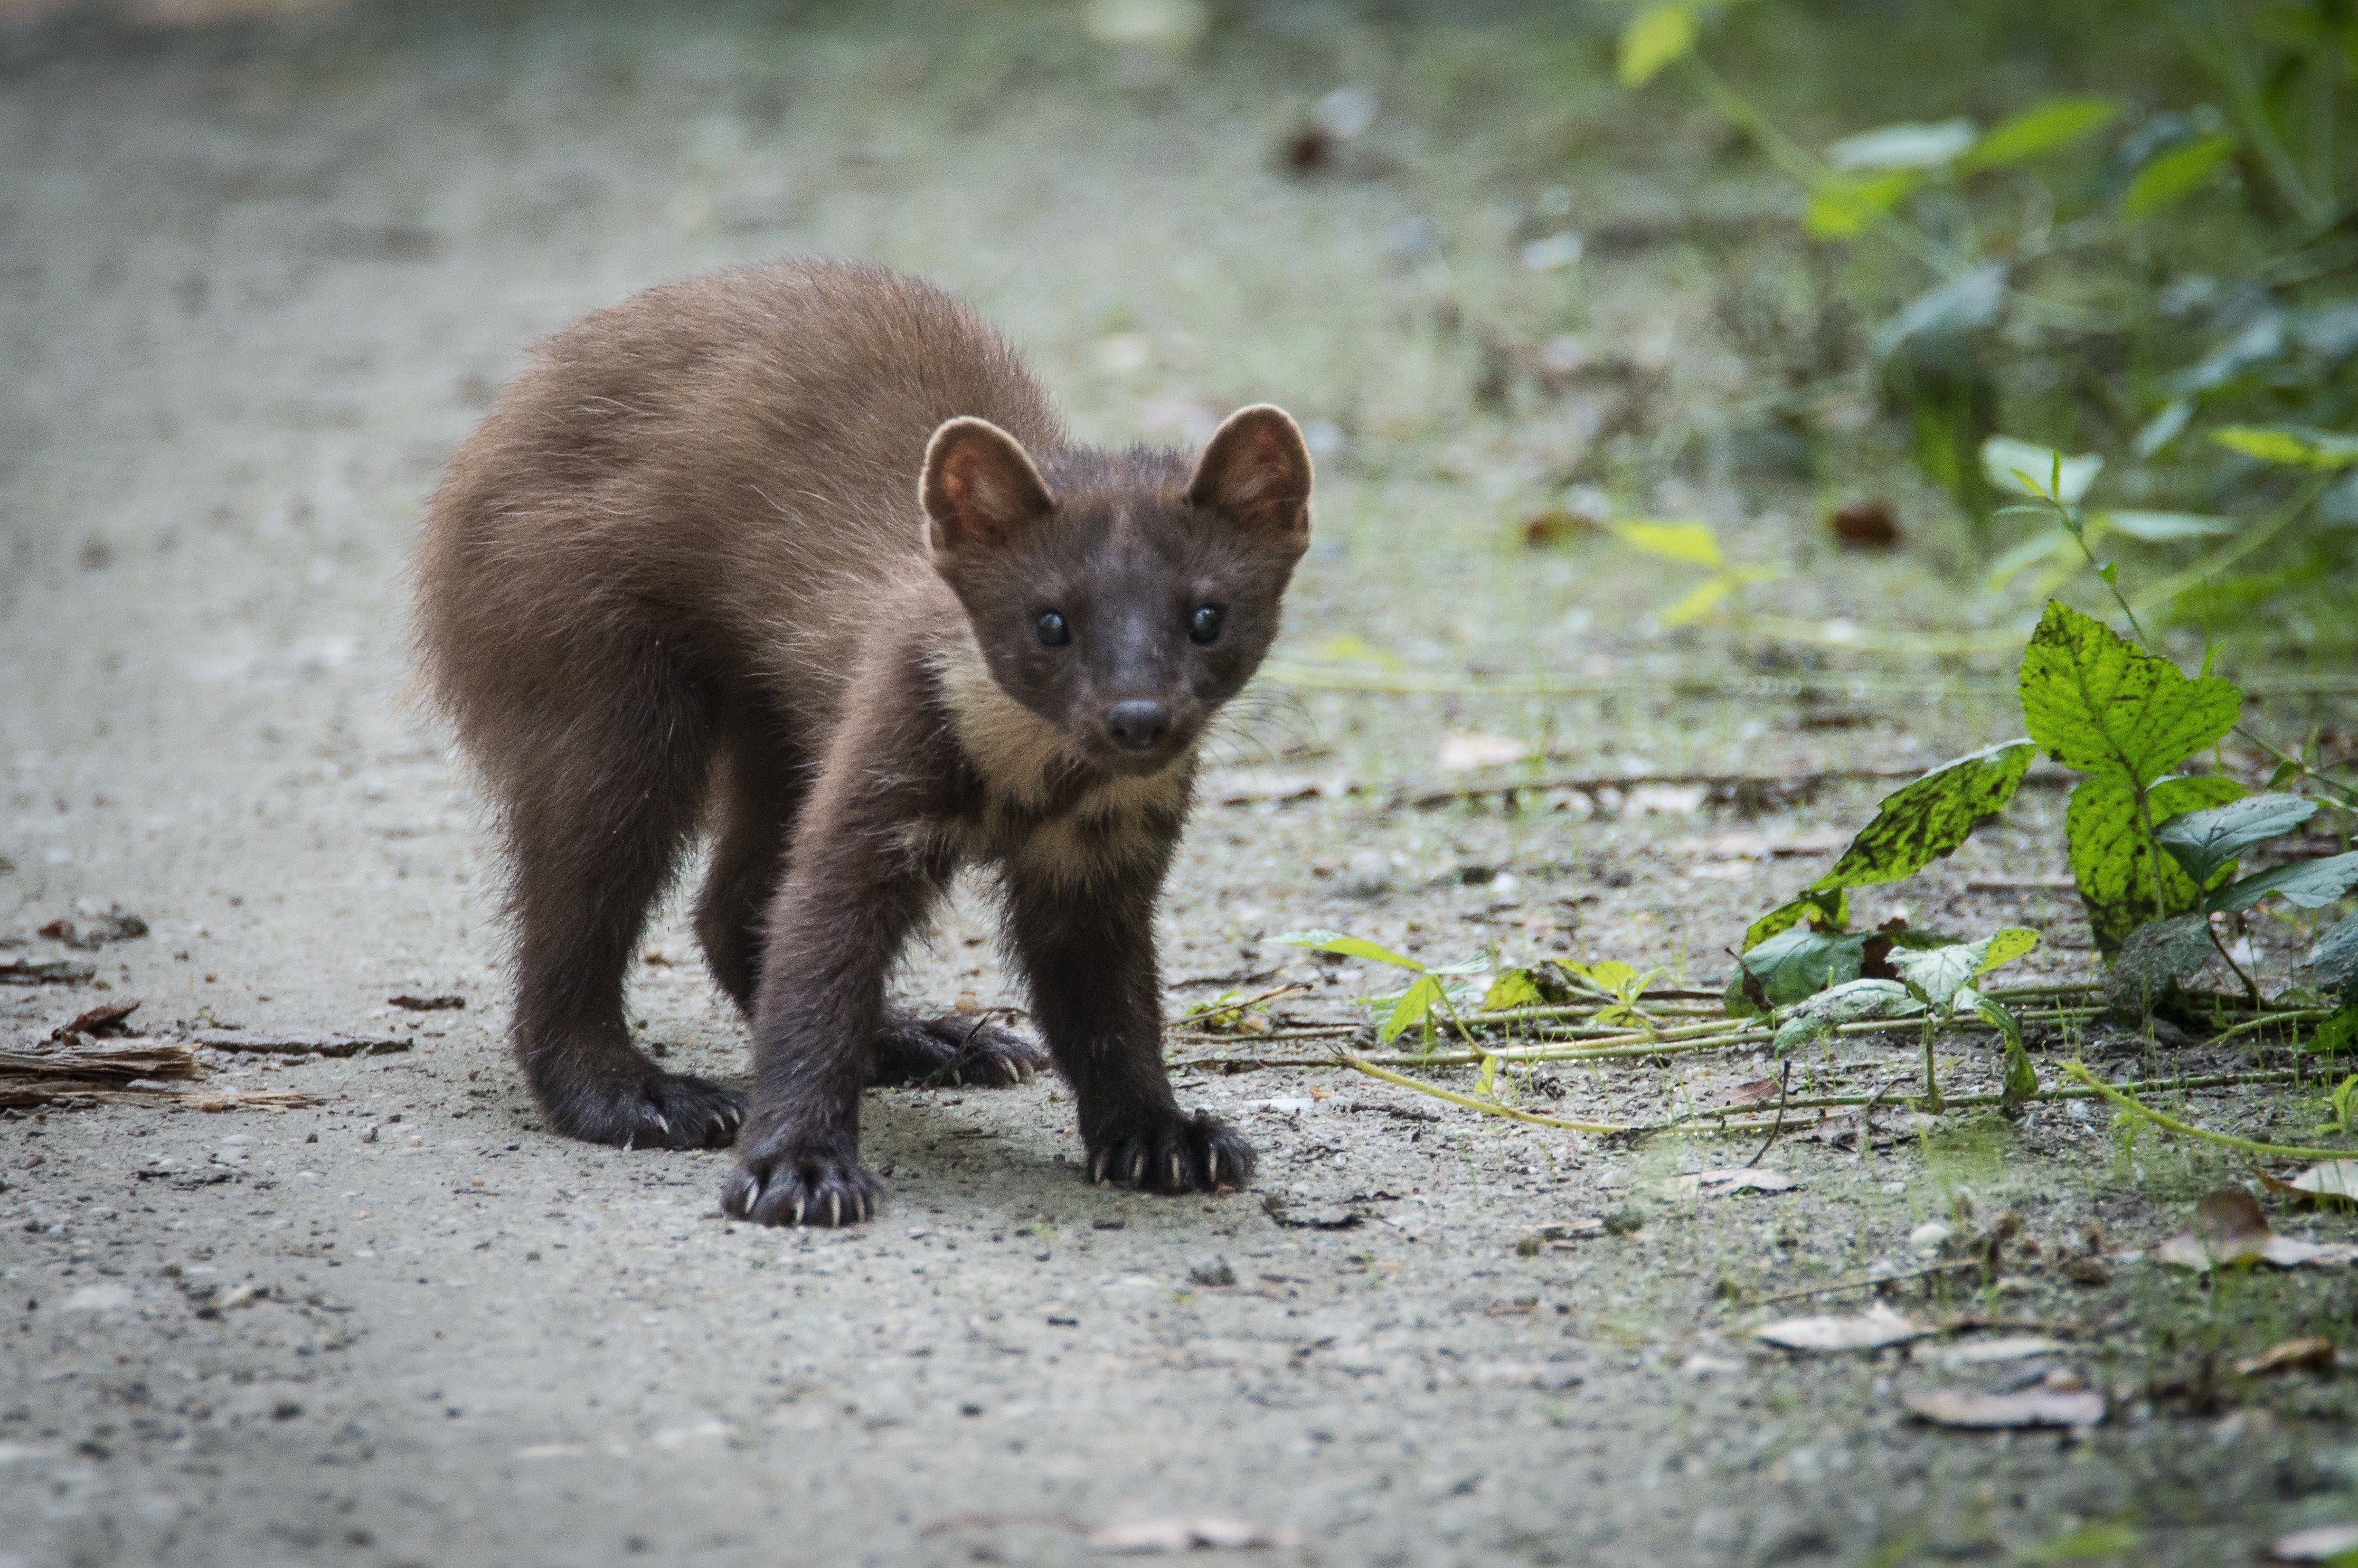
forest, animal, wildlife, wild, mammal, predator, fauna, beast, vertebrate, hunter, mink, marten, mustelidae, polecat, viverridae, croatian forest, martes martes